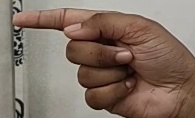
ASL sign: G